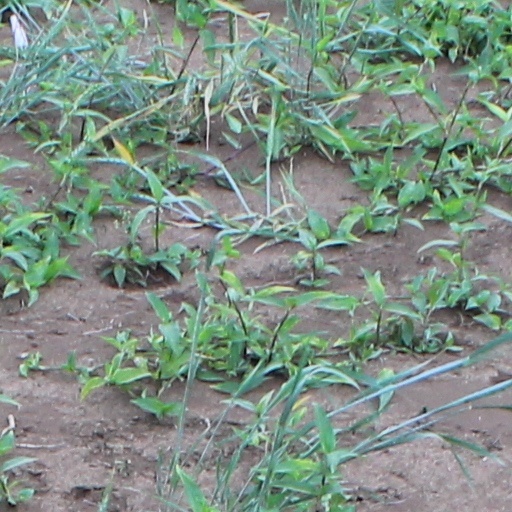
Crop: wheat